Childhood in medieval England

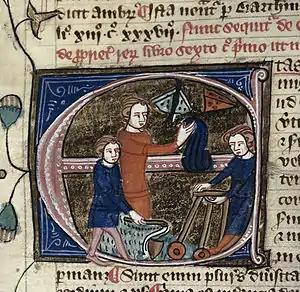
Miniature for the entry "etas" "age" in the "Omne Bonum" encyclopedia (London, 14th century, BL Royal MS 6 E vii, fol. 67v) showing children playing with toys and catching butterflies.

In medieval England, according to common law, childhood ranged from the birth of a child until he or she reached the age of 12. At this point, the child was seen as capable and competent to understand his or her actions, thus rendering them responsible for themself. According to canon law, girls could marry at the age of 12 and boys at the age of 14.